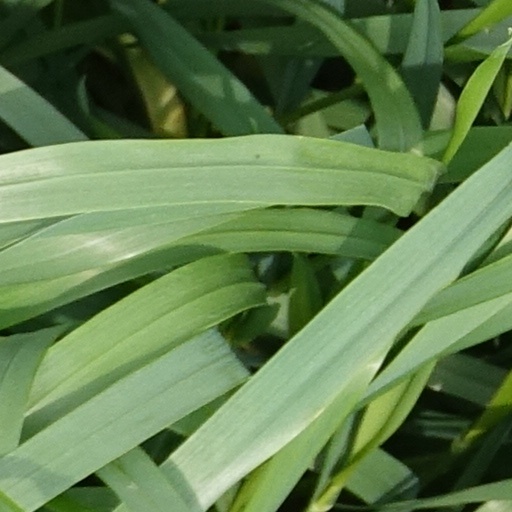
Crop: wheat